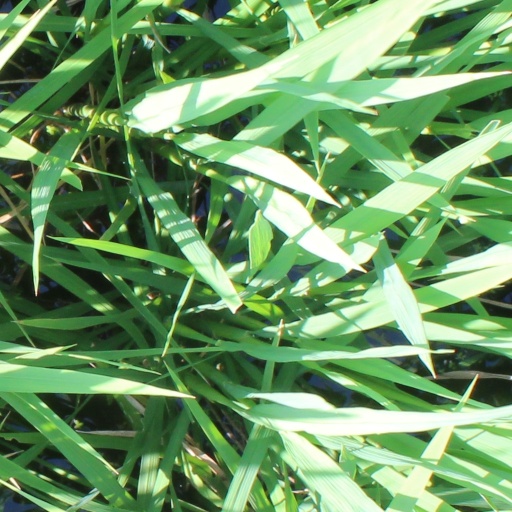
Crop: rice